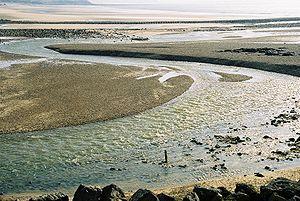
La Slack est un petit fleuve côtier français qui coule dans le département du Pas-de-Calais, dans la région Hauts-de-France et se jette dans la Manche, en y contribuant à alimenter le fleuve marin côtier qui longe les estuaires picards jusqu'au site des deux caps.
Ambleteuse est une commune française située dans le département du Pas-de-Calais en région Hauts-de-France.